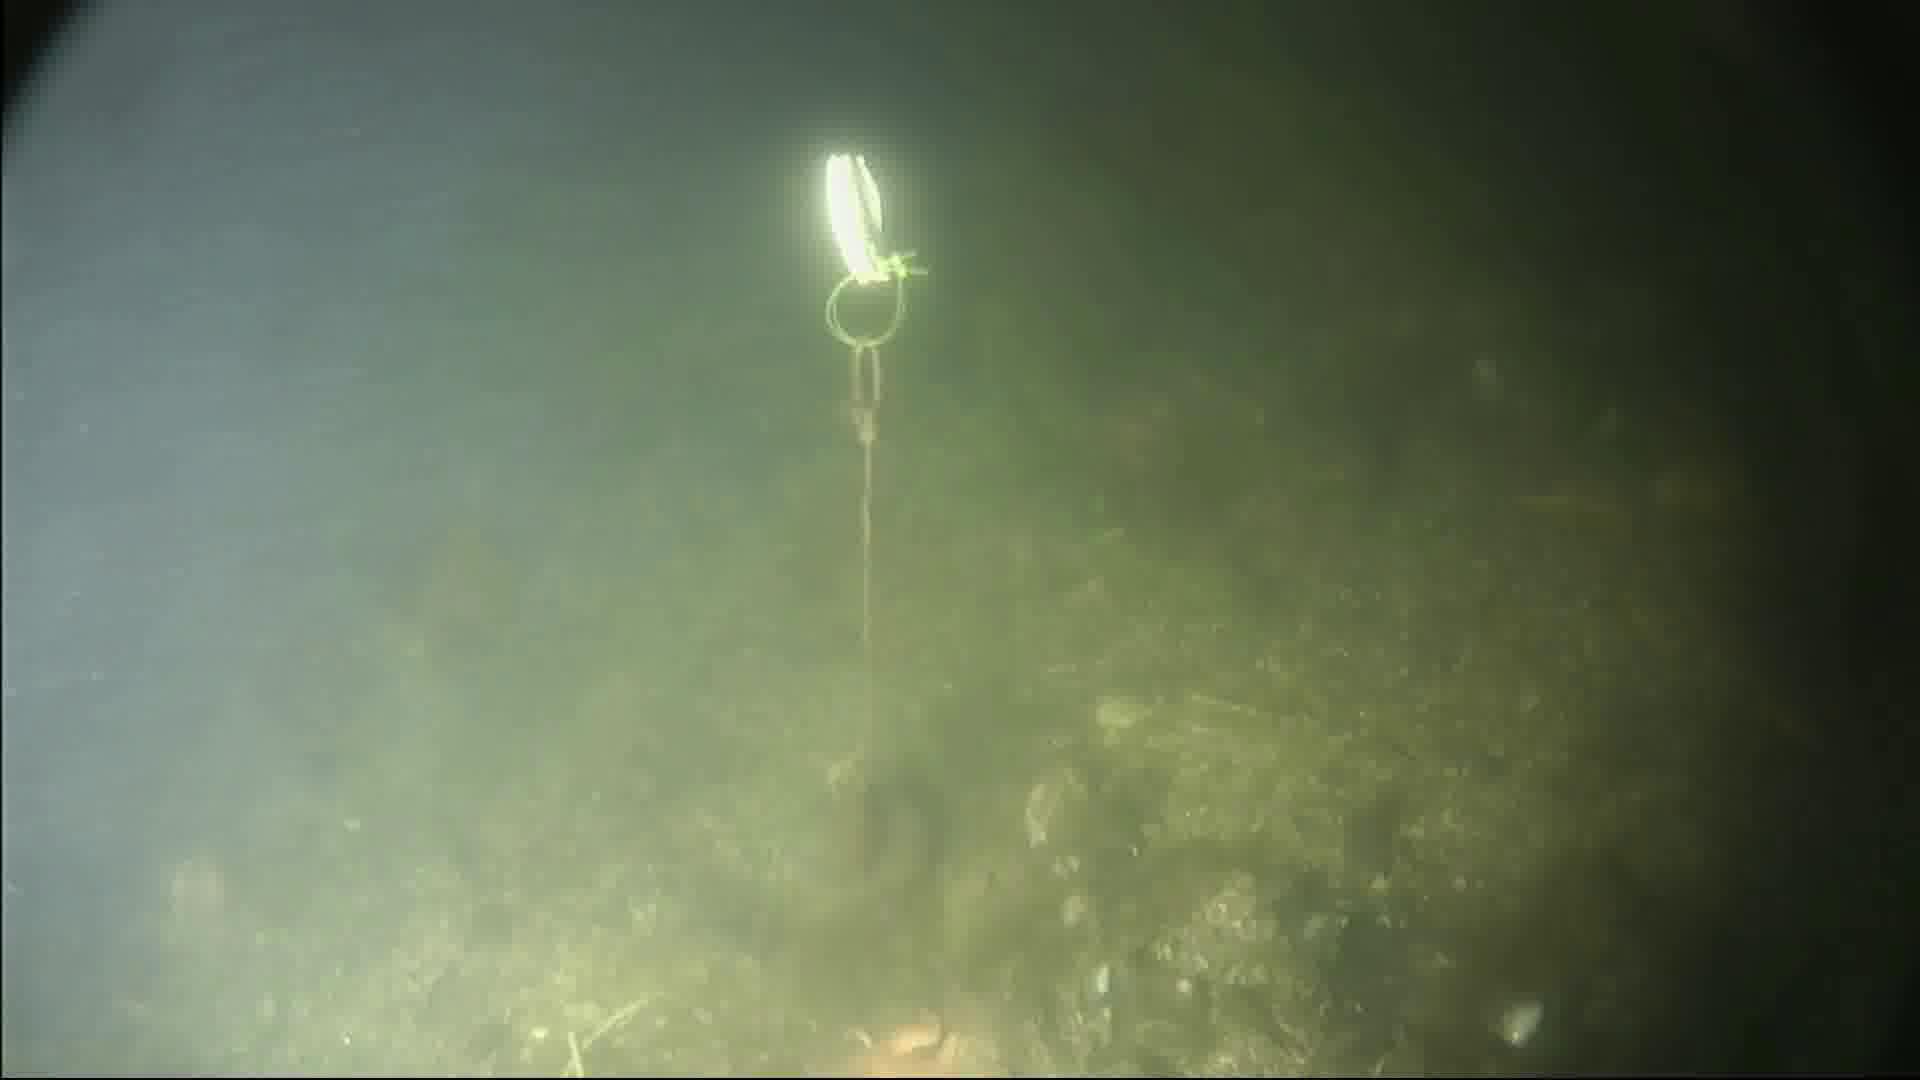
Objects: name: starfish